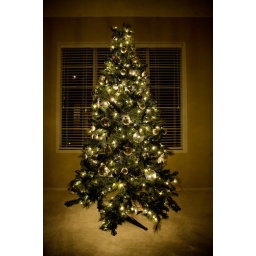
christmas tree // in our new house